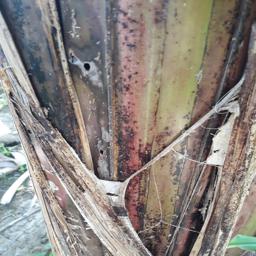
Label: PSEUDOSTEM WEEVIL